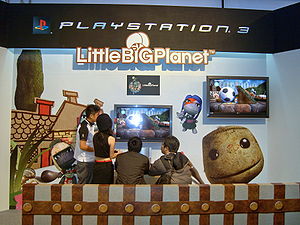
LittleBigPlanet / Gameplay
En Sony bod hvor LittleBigPlanet kan prøves, bemærk at spillet spilles i baggrunden, og Sackboy.
LittleBigPlanet er et pusle-platformspil videospil til Sony's Playstation 3. Spillet udvikles delvist af brugerne, og det blev første gang annonceret den 7. marts 2007, af Phil Harrison ved Game Developers Conference i 2007 i San Francisco, Californien.